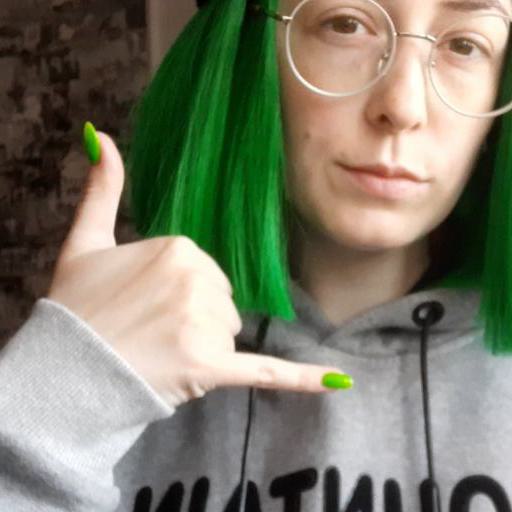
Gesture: call